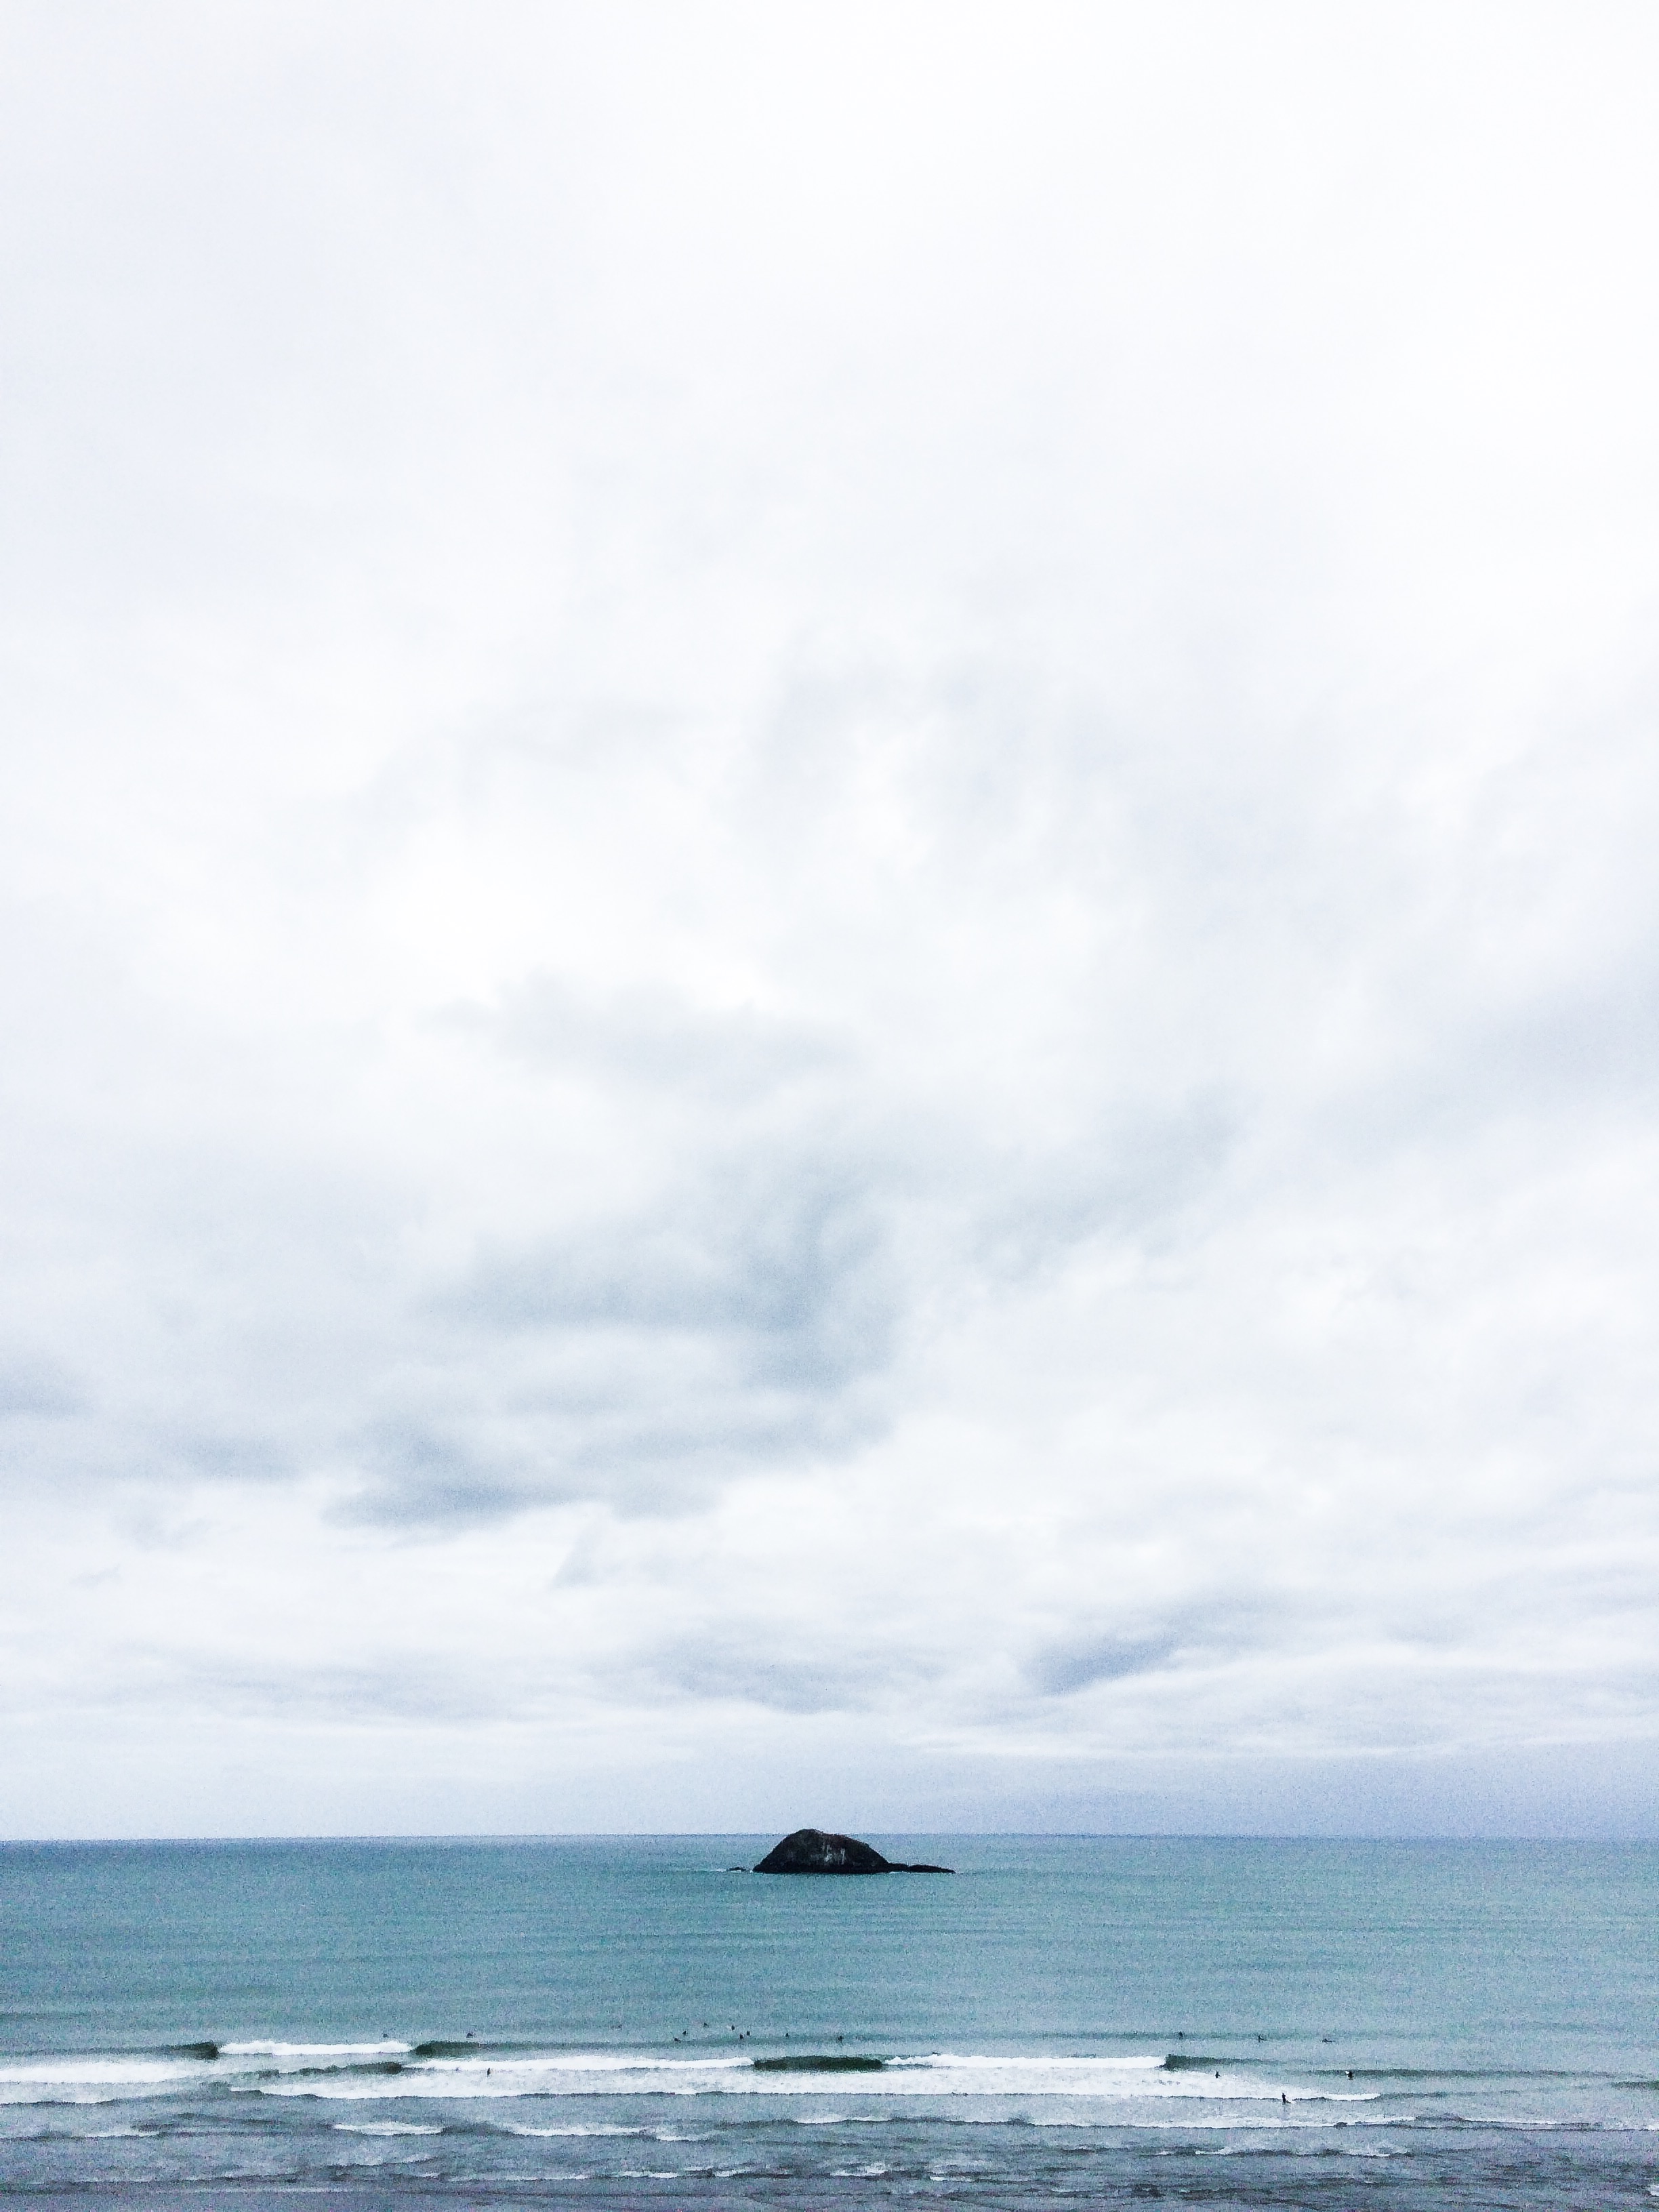
beach, sea, coast, ocean, horizon, cloud, sky, shore, wave, bay, body of water, wind wave